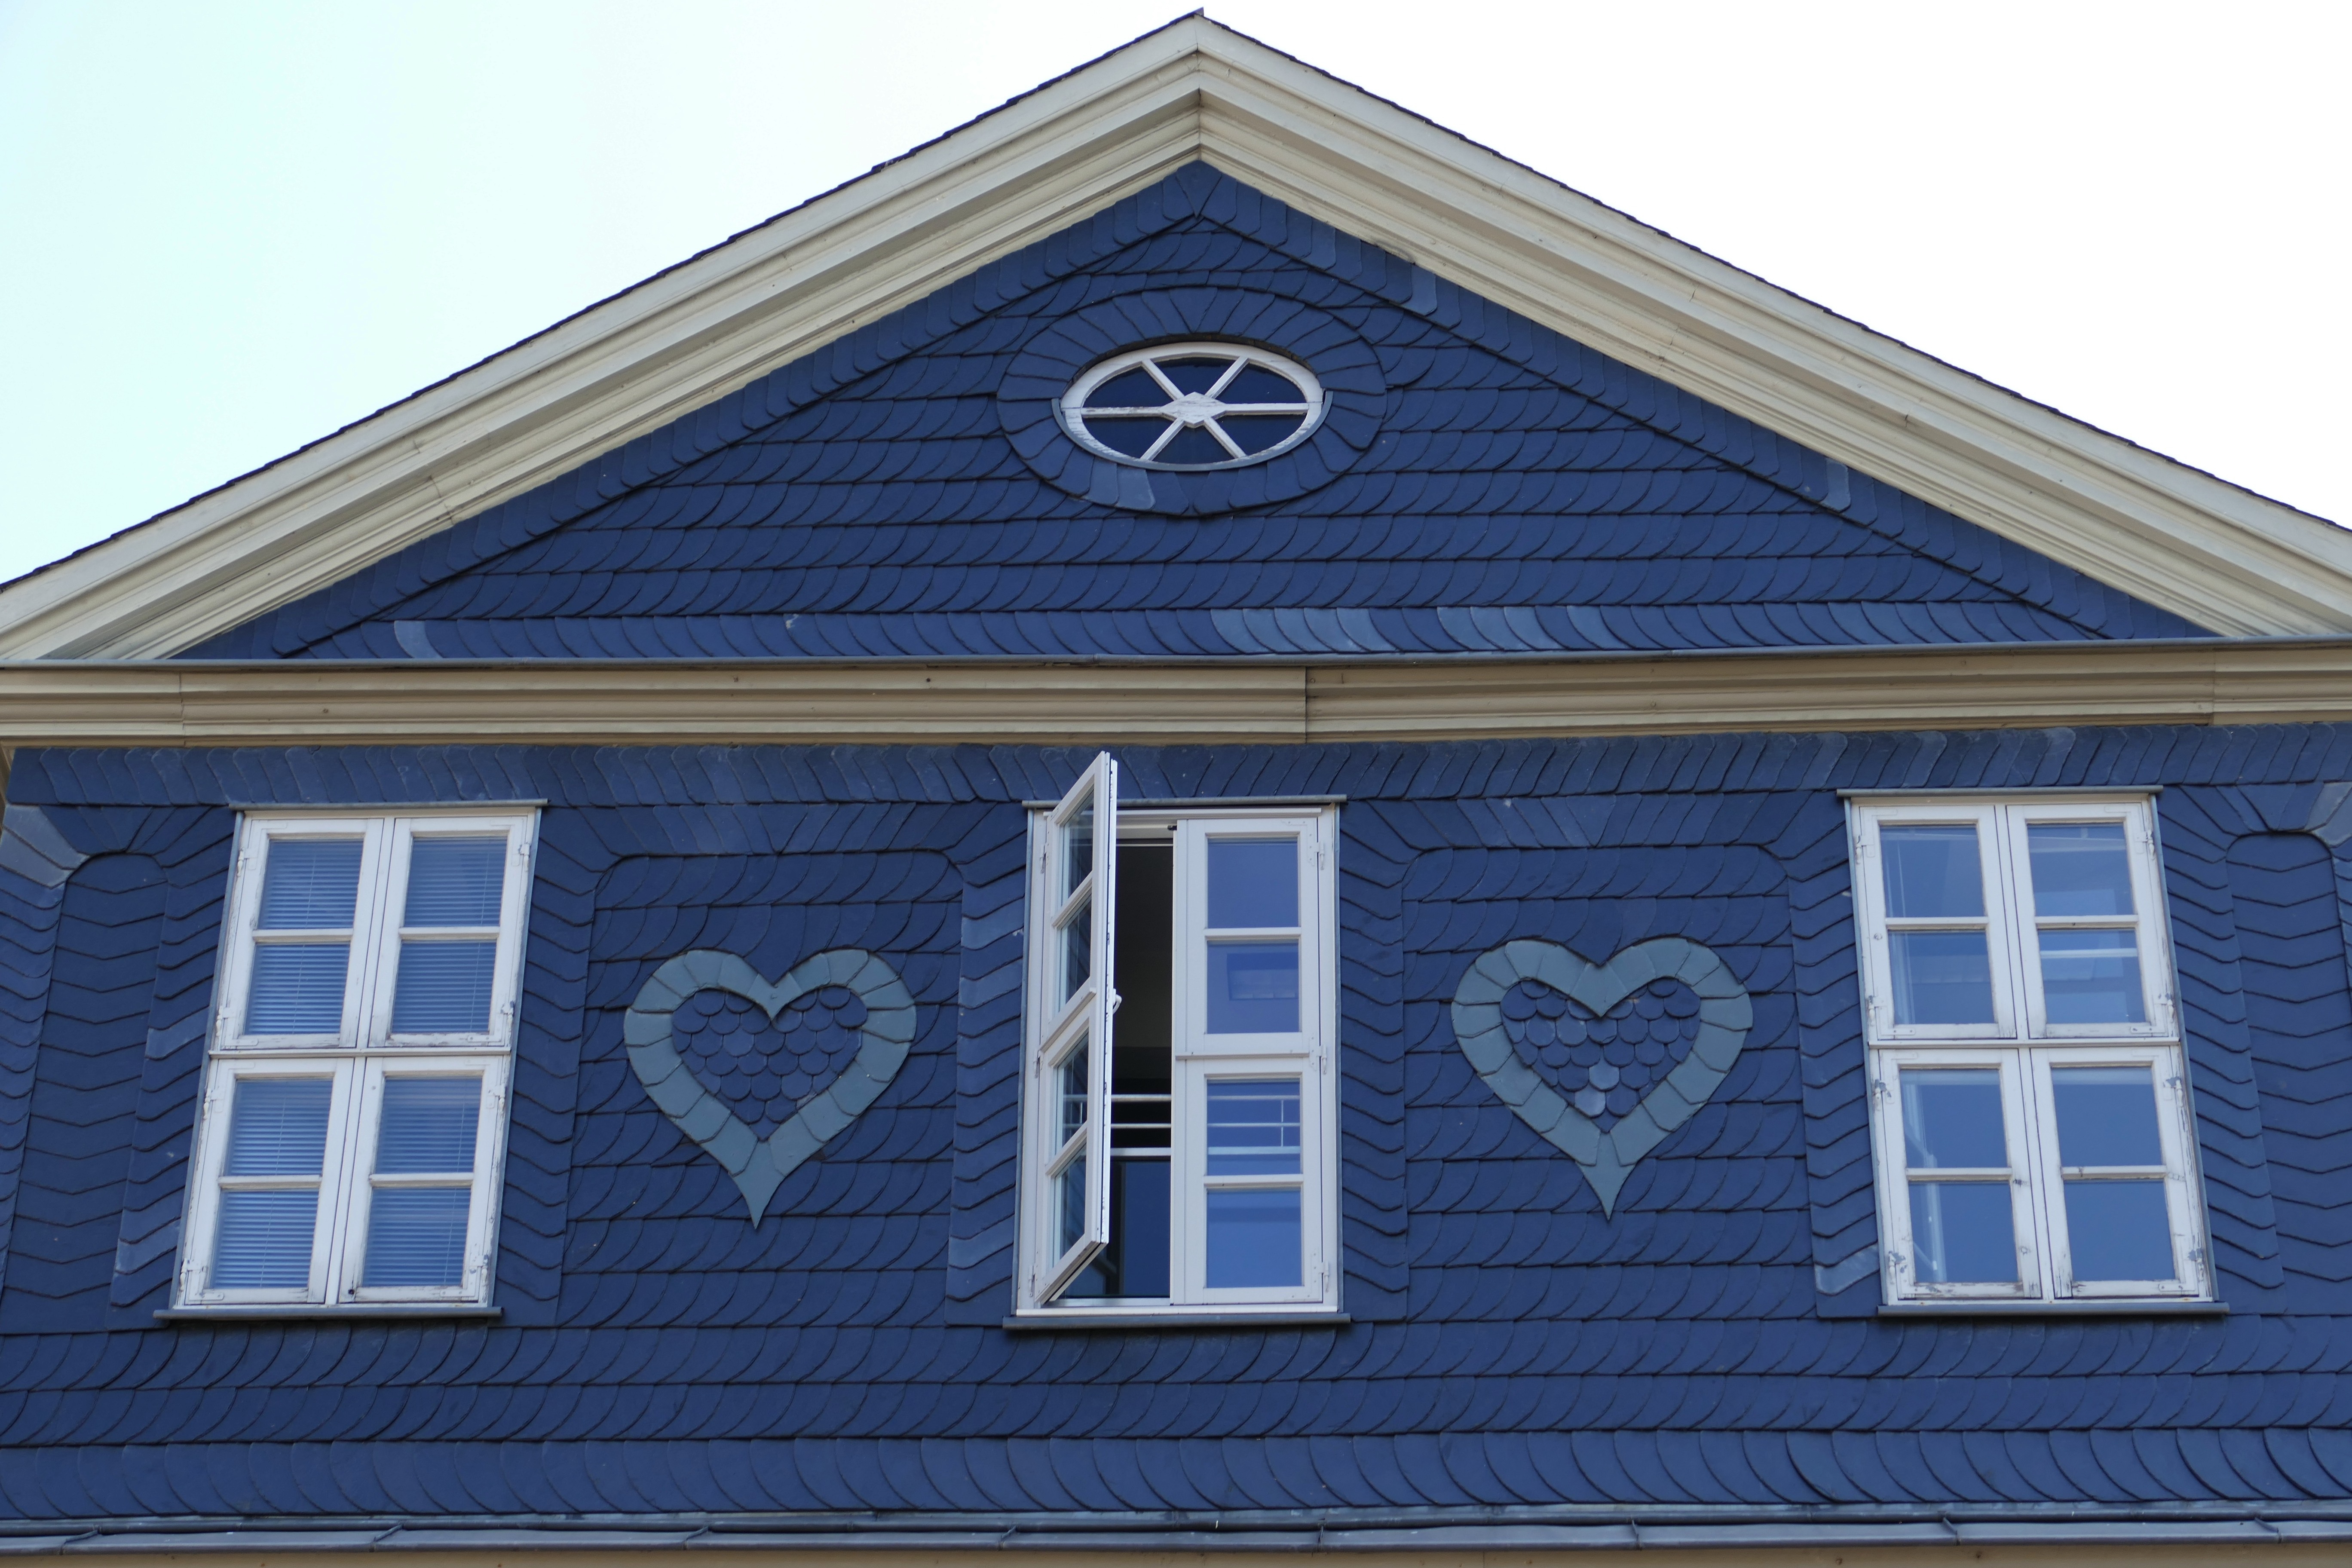
window, roof, building, home, live, love, heart, facade, blue, church, chapel, place of worship, slate, old town, historically, siding, gable, daylighting, wolfenb ttel